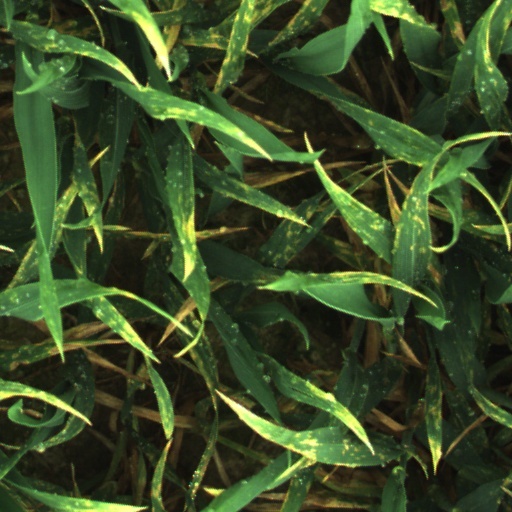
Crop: wheat